Antônio Conselheiro

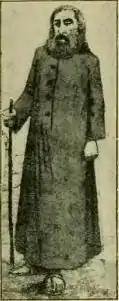
Antônio Conselheiro.

Antônio Conselheiro decided then to retreat and to establish in 1893 a permanent place for his growing band of now quasi-insurrectionaries. Near the city of Monte Santo, in the Northeast tip of Bahia, he founded the village of Bello Monte ("Fair Hill"), in an area named Canudos. It was set in an abandoned farm amid several mountain ranges, near the Vaza-Barris River.